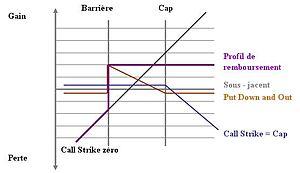
Profil de rendement d'un Bonus Cappé
Un Bonus Cappé est un Produit de Bourse, appartenant à la catégorie des produits de rendement. Il permet à son détenteur de recevoir à échéance un montant Bonus fixe, connu à l’avance. Les Bonus Cappés sont des produits construits à l’aide d’options disposant d’une barrière et d’un cap.